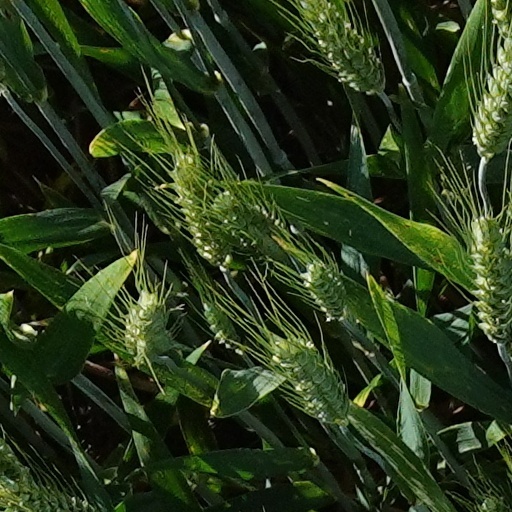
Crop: wheat